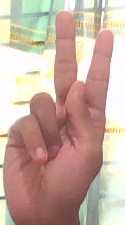
ASL sign: K